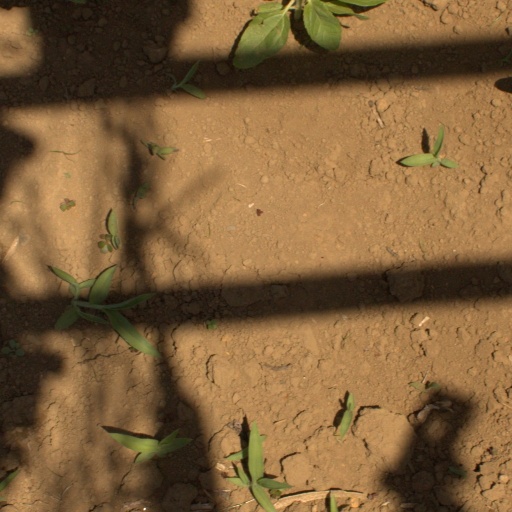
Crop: Jerusalem artichoke